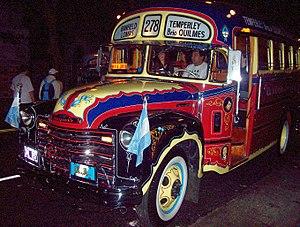
Le fileteado est un style de peinture et de dessin décoratif typique de la ville de Buenos Aires, en Argentine. Il se caractérise par des lignes en spirales et en coup de fouet, par la vivacité de ses teintes, par un agencement souvent symétrique, par la suggestion du relief au moyen d’ombres et d’artifices de la perspective, et par la surcharge de l'espace. Son répertoire décoratif inclut des motifs stylisés principalement à base de feuilles, d’animaux, de cornes d’abondance, de fleurs, de banderoles et de pierres précieuses. D’ordinaire, les œuvres de fileteado renferment aussi quelque devise ingénieuse, couplet poétique ou aphorisme facétieux, émouvant ou philosophique, parfois écrit en lunfardo, avec des lettres ornementées, généralement gothiques ou cursives.